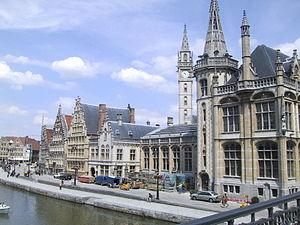
Raymond Jean Marie De Kremer est un écrivain belge bilingue, né le 8 juillet 1887 et mort le 17 septembre 1964 à Gand. Il écrit en français principalement sous le pseudonyme Jean Ray et en néerlandais souvent sous le pseudonyme John Flanders. Mais il a aussi usé de plusieurs dizaines d'autres pseudonymes et a, selon les éditions et rééditions, utilisé indifféremment l'un ou l'autre pseudo. Il est connu en français pour s'être largement consacré à la littérature fantastique, dont il est un des maîtres mais il a aussi beaucoup écrit pour la jeunesse.